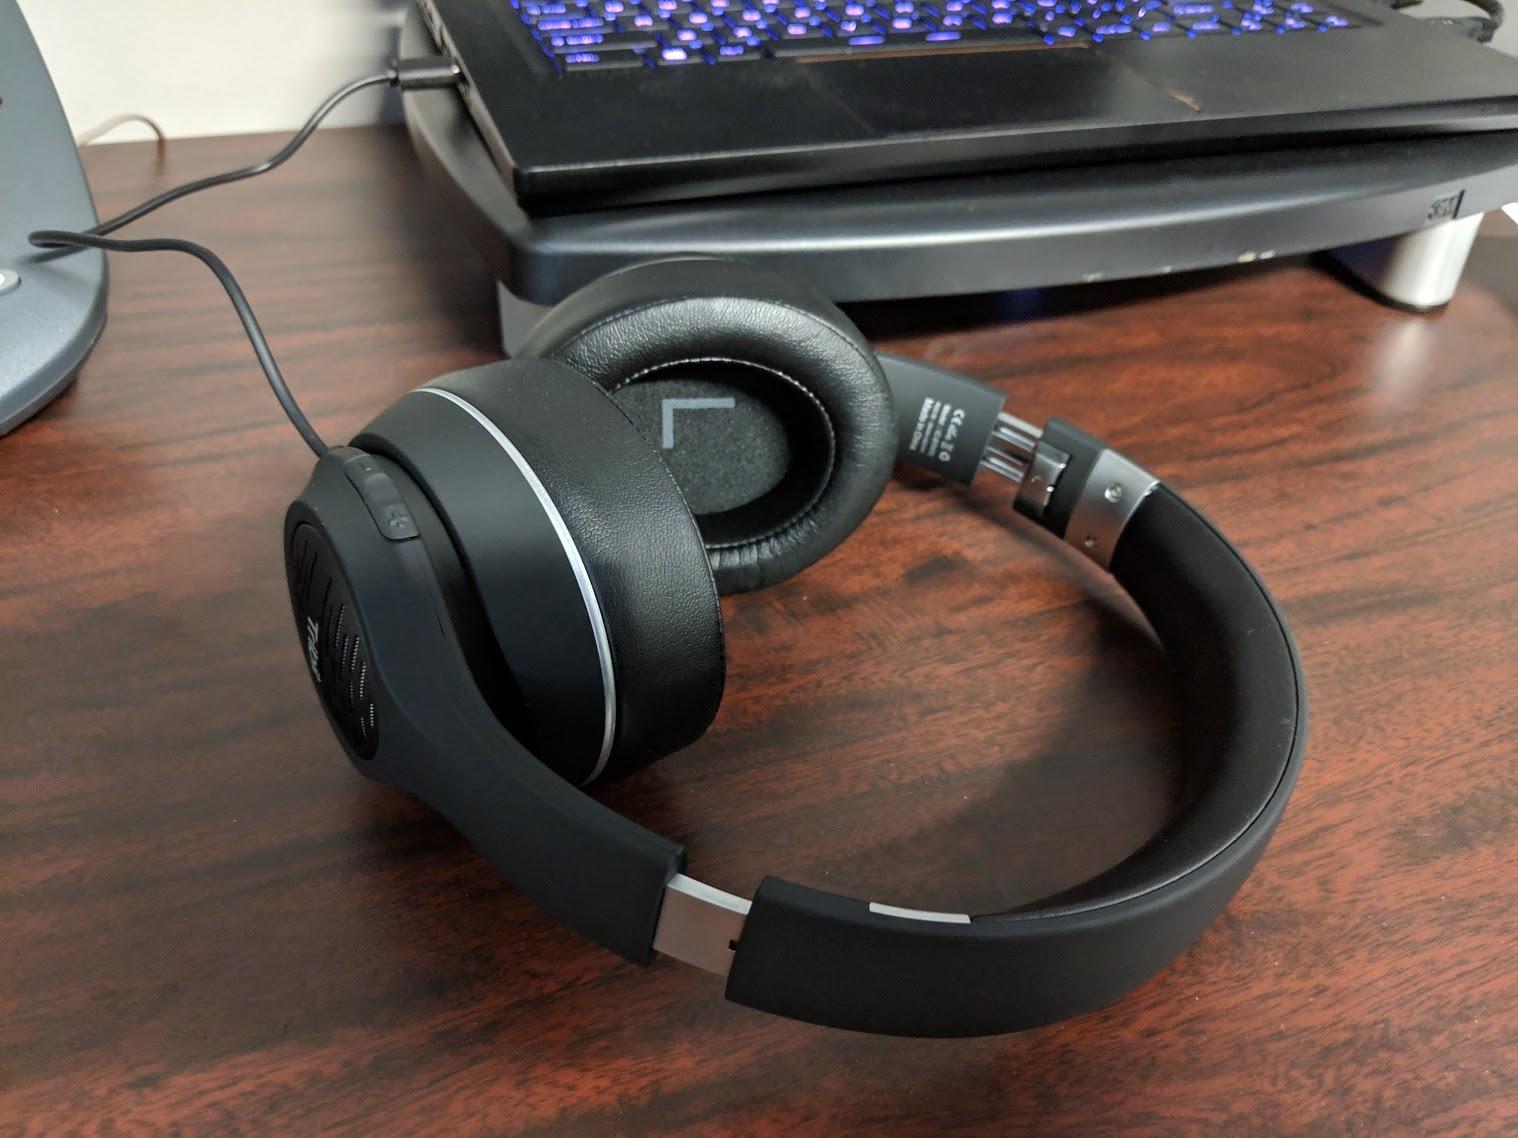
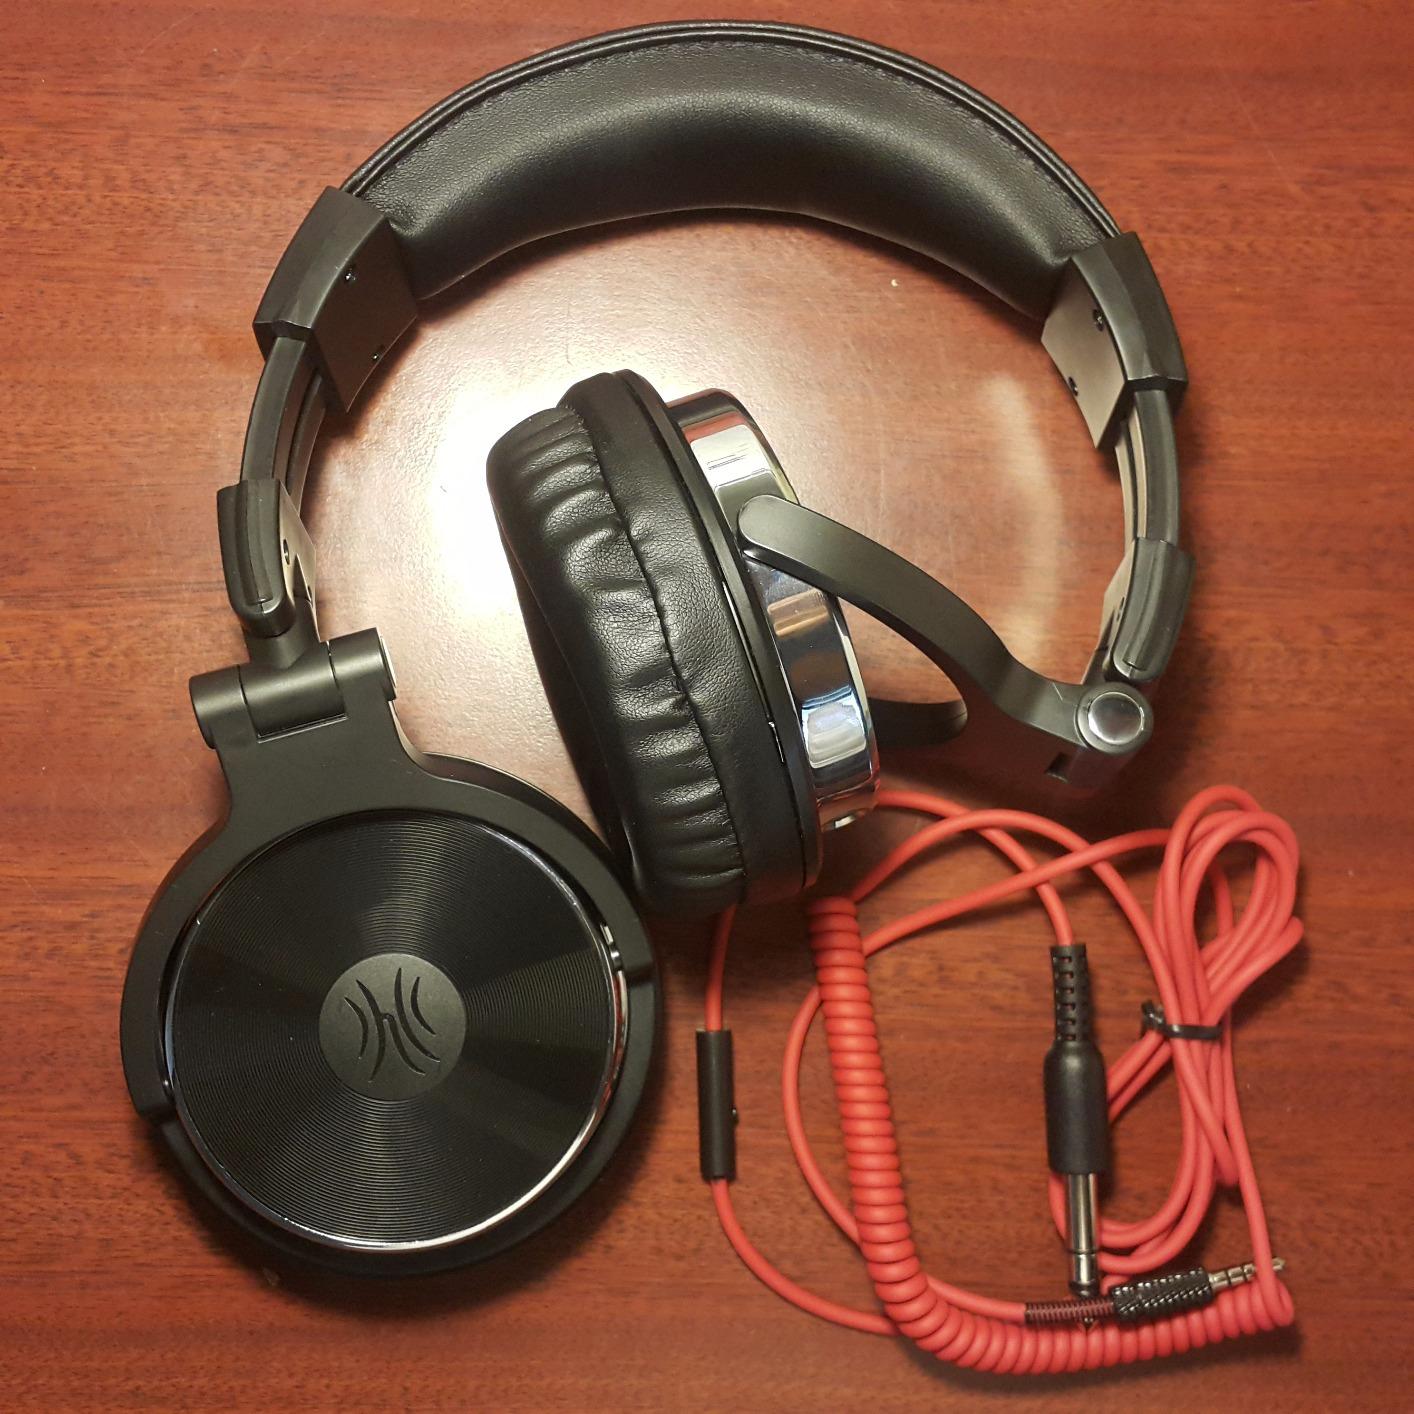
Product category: headphones
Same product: no